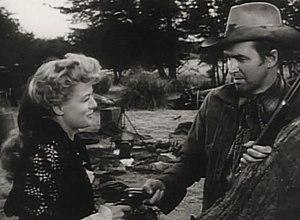
Yvonne Wood est une costumière américaine, née le 27 septembre 1914 à Los Angeles, morte le 14 janvier 1999 à Solvang.
Shelley Winters, de son vrai nom Shirley Schrift, est une actrice américaine, née le 18 août 1920 à Saint-Louis et morte le 14 janvier 2006 à Beverly Hills.